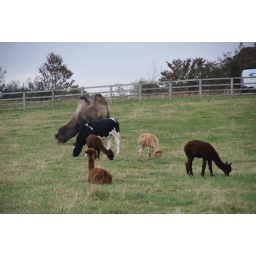
Camel, cow and Llama share a field in the Yorkshire Dales.